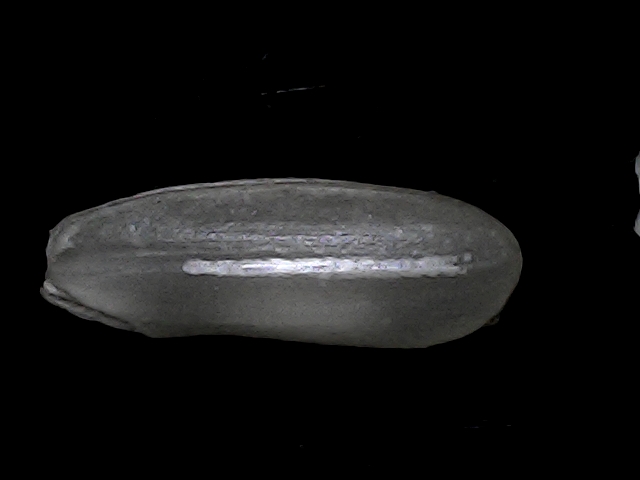
Rice variety: BRRI74